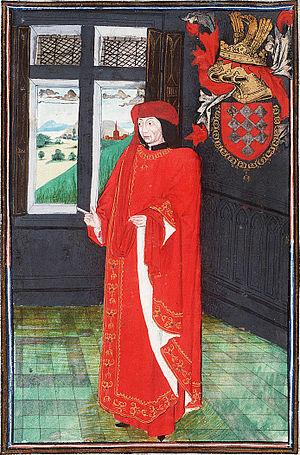
Simon VIII de Lalaing, né vers 1405 et décédé le 15 mars 1477 est un aristocrate membre de la Maison de Lallaing. Il est le second fils d'Othon, seigneur de Lalaing, et de Yolande de Barbançon, dame de Montigny. Il est seigneur de Montigny, de Bugnicourt Saint-Christophe et de Santes.